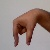
The image shows a hand gesture representing the letter 'Q' in Indian Sign Language.